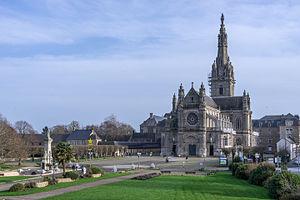
Sainte Anne Auray - Vue Ensemble
La basilique Sainte-Anne-d'Auray est une basilique mineure située à Sainte-Anne-d'Auray en Bretagne. Elle reçoit de nombreux visiteurs car le sanctuaire de Sainte-Anne-d'Auray est le plus important lieu de pèlerinage de Bretagne, accueillant plus de 800 000 visiteurs par an, dont la majorité sont des pèlerins. Chaque année, 20 à 30 000 pèlerins assistent au grand pardon de sainte Anne le 26 juillet, qui se situe au troisième rang des pèlerinages français après le sanctuaire de Lourdes et la basilique Sainte-Thérèse de Lisieux.